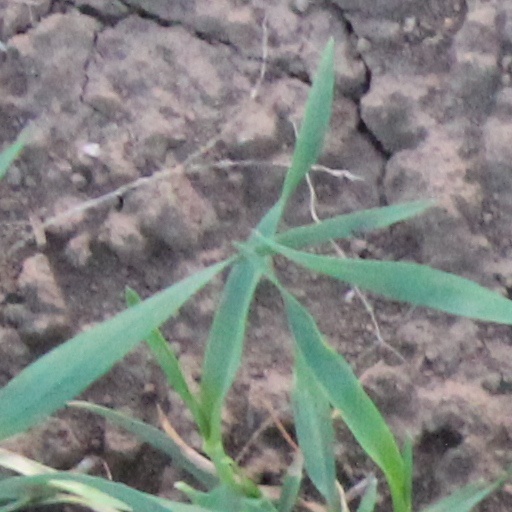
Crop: wheat